Vegetarian and vegan symbolism

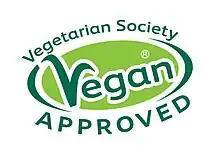

The Vegetarian Society Approved vegan trademark was established in 2017 and appears on thousands of products worldwide. Any product displaying the Vegetarian Society Approved vegan trademark has been independently checked by the Vegetarian Society and has met these criteria: